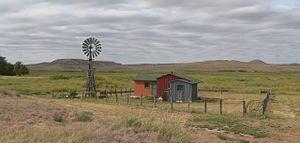
Le Nebraska est un État du Centre des États-Unis, situé au cœur de la région des Grandes Plaines et du Midwest. Il est bordé par six États : le Wyoming à l'ouest, le Dakota du Sud au nord, l'Iowa à l'est, le Kansas et le Colorado au sud, et le Missouri au sud-est. Sa capitale est Lincoln et la plus grande ville Omaha, avec une aire urbaine d'environ 900 000 habitants. Traversé par la rivière Missouri, le Nebraska est un État rural et agricole relativement peu peuplé. Ses paysages sont essentiellement composés de vastes prairies dépourvues d'arbres, bien que les premiers contreforts des montagnes Rocheuses vallonnent l'Ouest du territoire, avec des curiosités géologiques comme la Chimney Rock. Son climat connaît de fortes variations de température, entre un été chaud et un hiver rude, ainsi que de nombreuses tornades et tempêtes.